Zhoushan

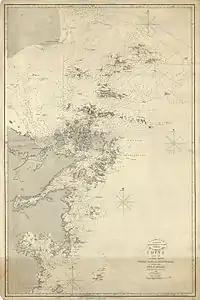
A map of the "Chusan Archipelago" published by the British Royal Navy surveys in 1843

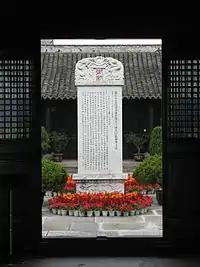
A replica of the stele recording the praise of the Daoguang Emperor of the Qing for the three generals who opposed the British during the Battle of Dinghai in the First Opium War.

The archipelago was inhabited 6,000 years ago, during the Neolithic by people of the Hemudu culture. During the Spring and Autumn period, Zhoushan was called Yongdong, referring to its location east of the Yong River. At the time, it belonged to the state of Yue. The fishermen and sailors who inhabited the islands often engaged in piracy and became recruits for uprisings against the central authorities. At the time of the Eastern Jin, the Zhoushan Islands served as the base for Sun En's rebellion. Sun En, an adherent of the Taoist sect the Way of the Five Pecks of Rice, launched his rebellion around the year 400 and was defeated by Jin forces in 402. Today's Zhoushan was first created as in Ming Prefecture in 738 under the Tang.